Michael A. Monsoor

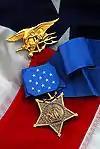
Michael A. Monsoor's Medal of Honor pictured with the Navy Special Warfare (SEAL) Trident.

For conspicuous gallantry and intrepidity at the risk of his life above and beyond the call of duty as automatic weapons gunner for Naval Special Warfare Task Group Arabian Peninsula, in support of Operation Iraqi Freedom on 29 September 2006. As a member of a combined SEAL and Iraqi Army Sniper Overwatch Element, tasked with providing early warning and stand-off protection from a rooftop in an insurgent held sector of Ar Ramadi, Iraq, Petty Officer Monsoor distinguished himself by his exceptional bravery in the face of grave danger. In the early morning, insurgents prepared to execute a coordinated attack by reconnoitering the area around the element’s position. Element snipers thwarted the enemy’s initial attempt by eliminating two insurgents. The enemy continued to assault the element, engaging them with a rocket-propelled grenade and small arms fire. As enemy activity increased, Petty Officer Monsoor took position with his machine gun between two teammates on an outcropping of the roof. While the SEALs vigilantly watched for enemy activity, an insurgent threw a hand grenade from an unseen location, which bounced off Petty Officer Monsoor’s chest and landed in front of him. Although only he could have escaped the blast, Petty Officer Monsoor chose instead to protect his teammates. Instantly and without regard for his own safety, he threw himself onto the grenade to absorb the force of the explosion with his body, saving the lives of his two teammates. By his undaunted courage, fighting spirit, and unwavering devotion to duty in the face of certain death, Petty Officer Monsoor gallantly gave his life for his country, thereby reflecting great credit upon himself and upholding the highest traditions of the United States Naval Service.